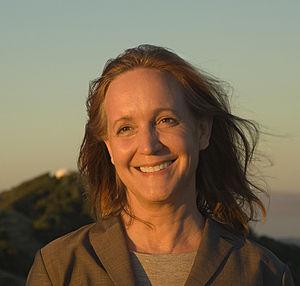
Debra Ann Fischer est professeur d'astronomie à l'université de Yale. Elle travaille dans la détection et la caractérisation d'exoplanètes. Elle faisait partie de l'équipe qui a découvert le premier système multiplanétaire.